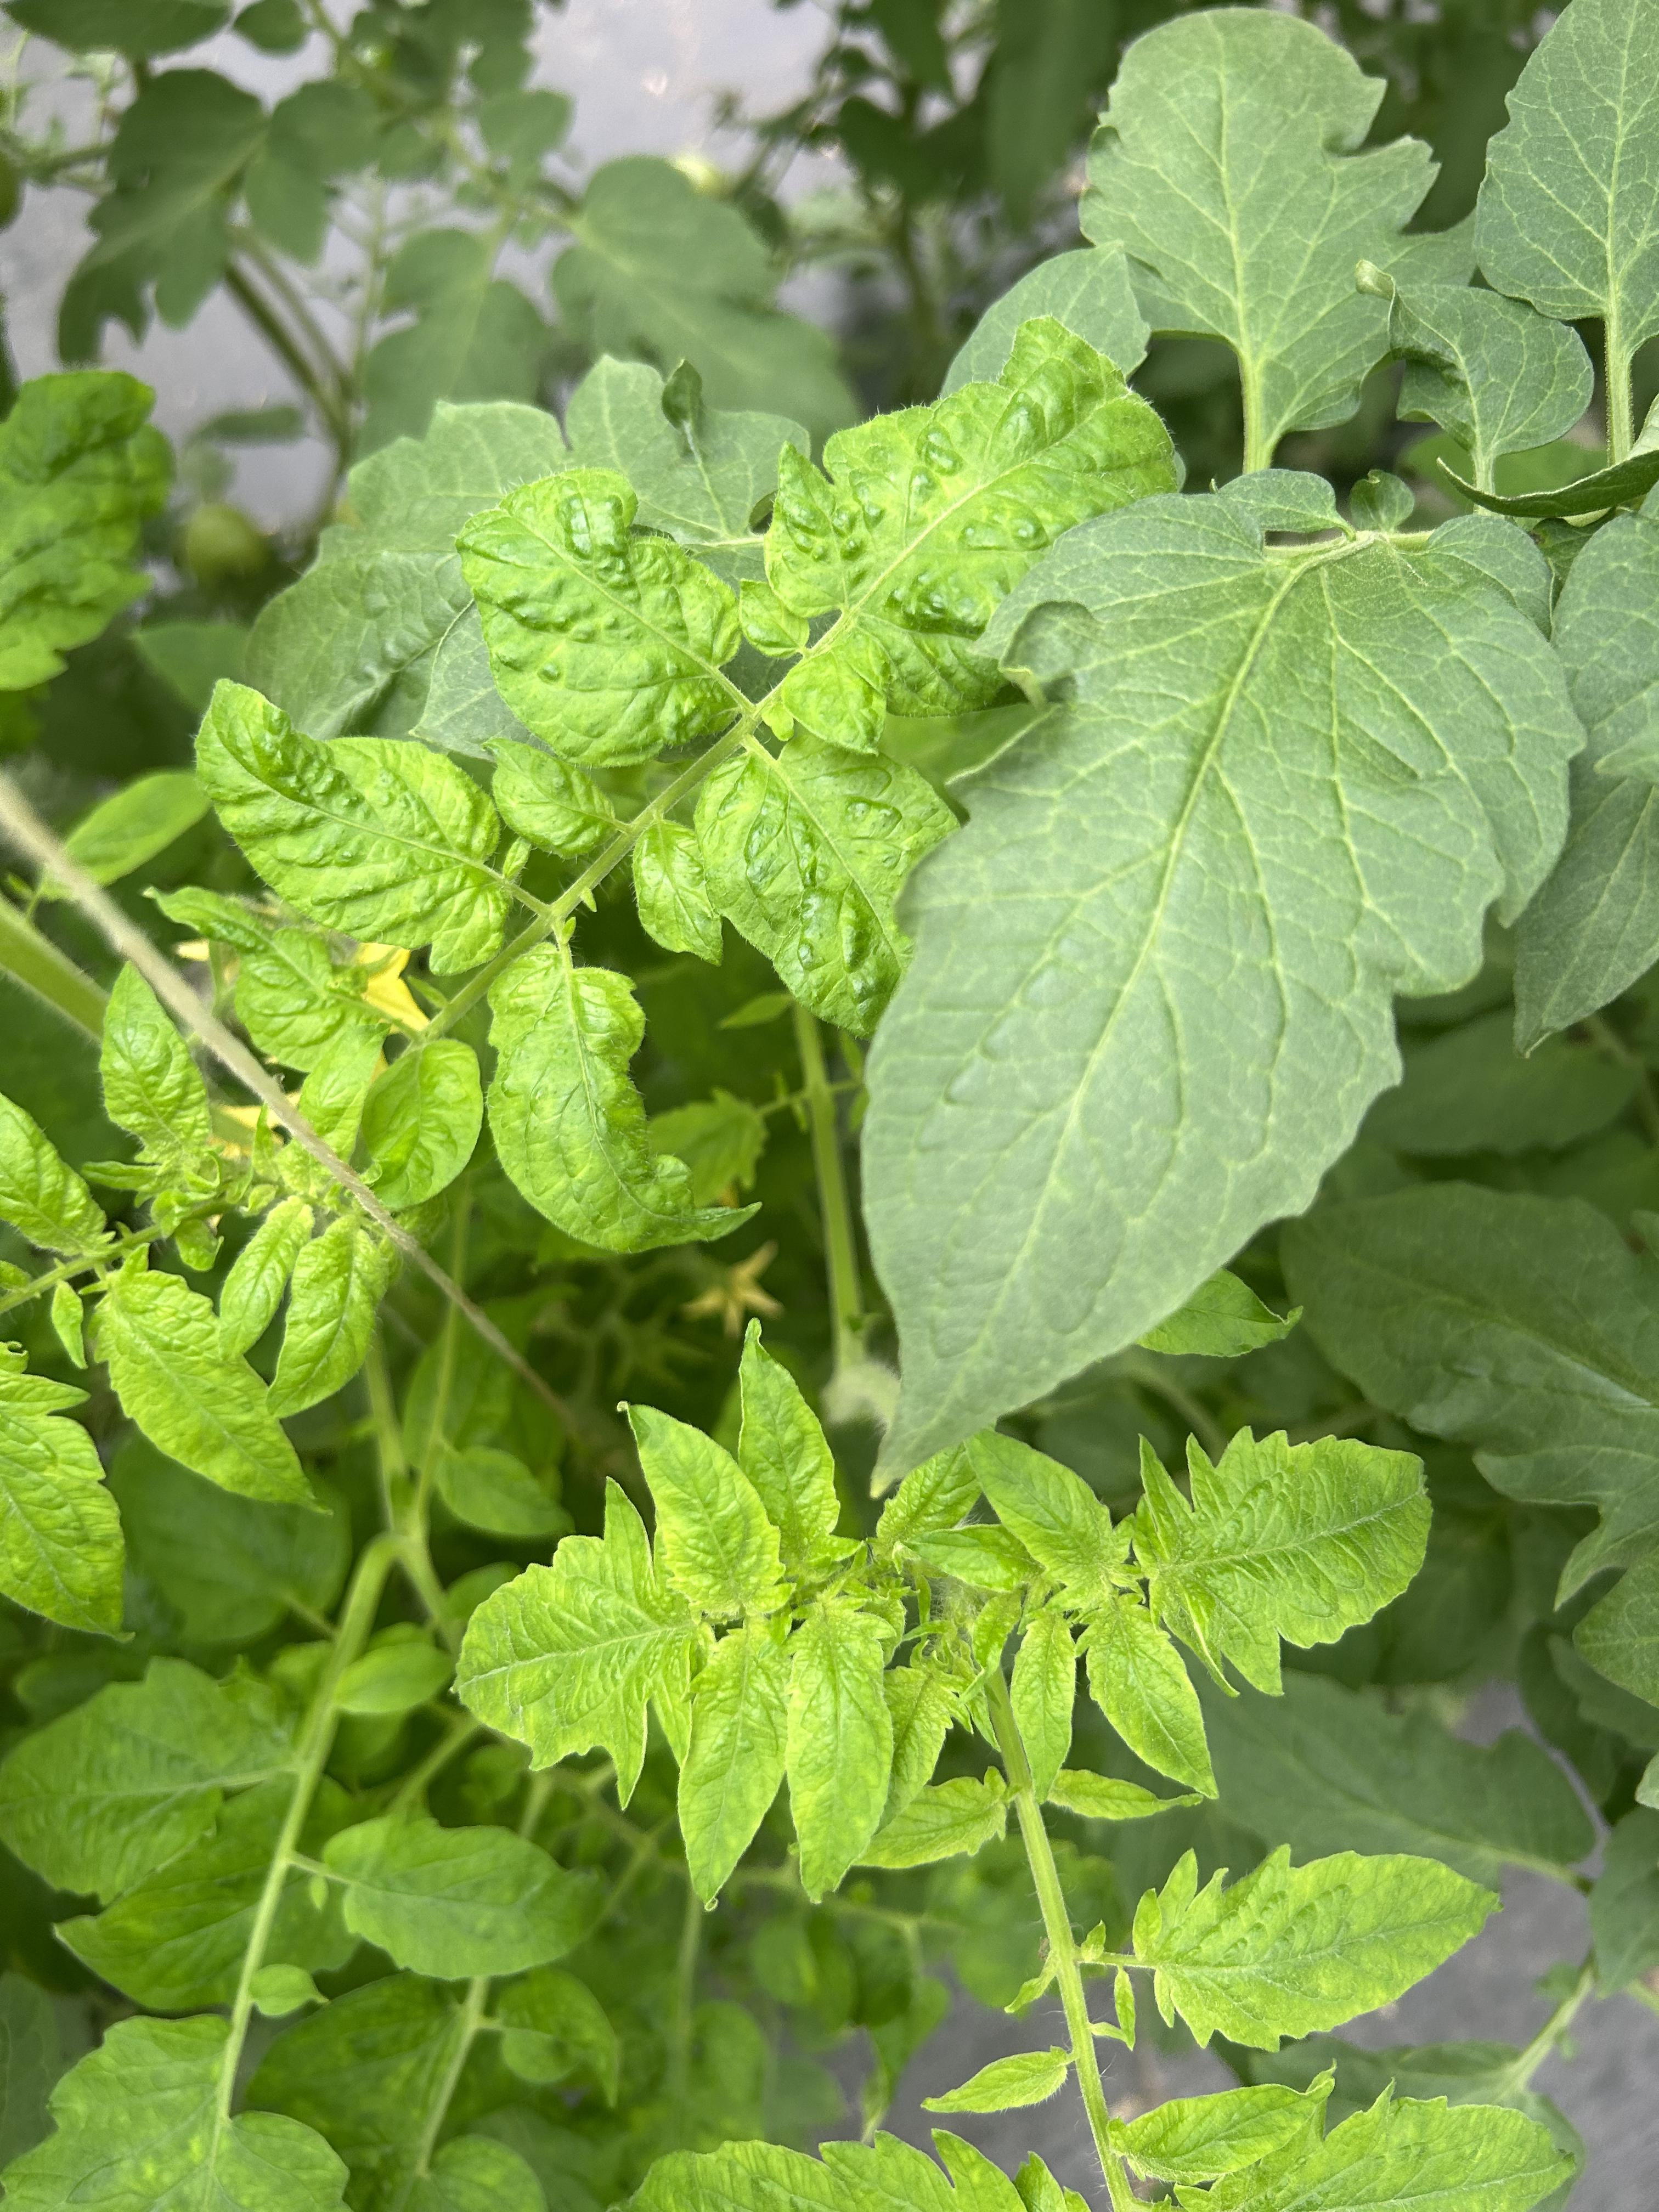
Disease: Viral